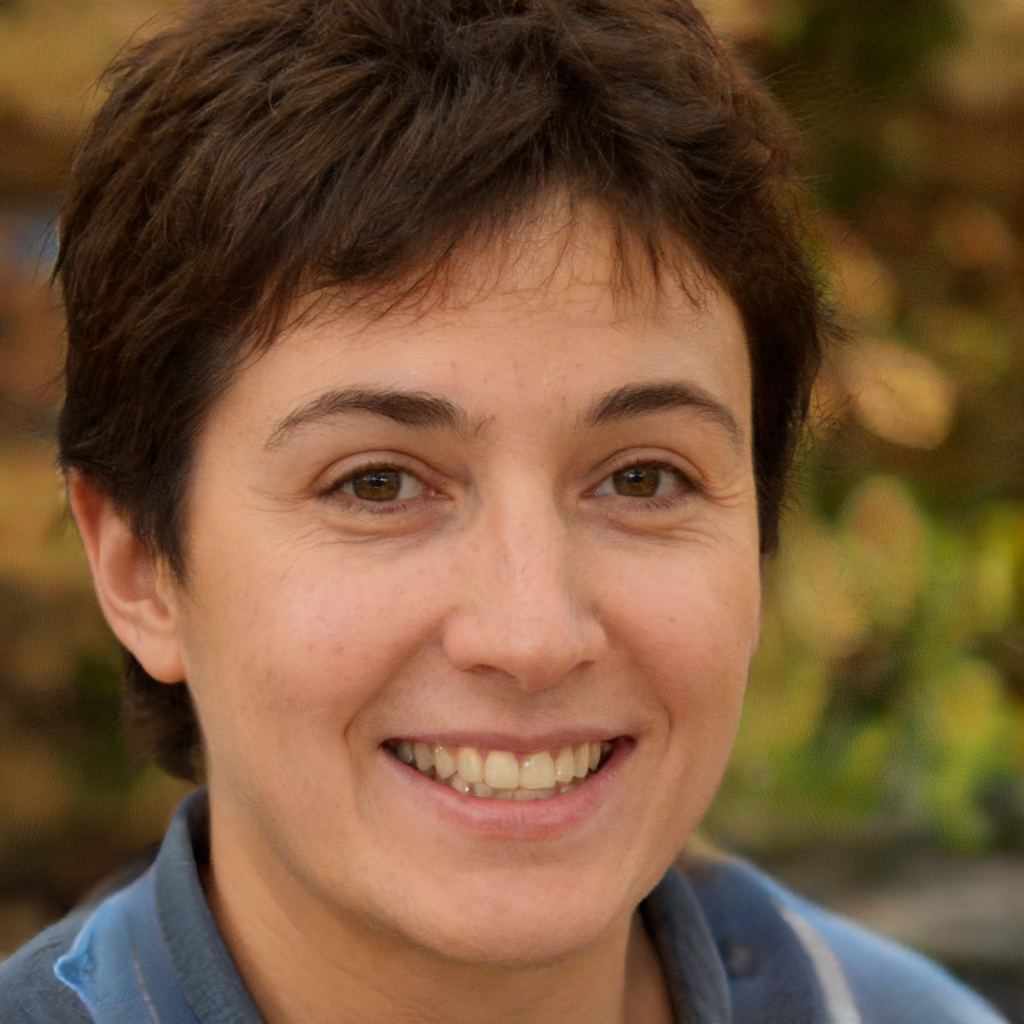
Portrait style: Real Portrait